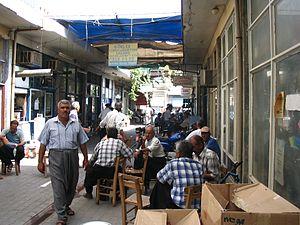
Erdemli est une ville et un district de la province de Mersin dans la région méditerranéenne en Turquie.